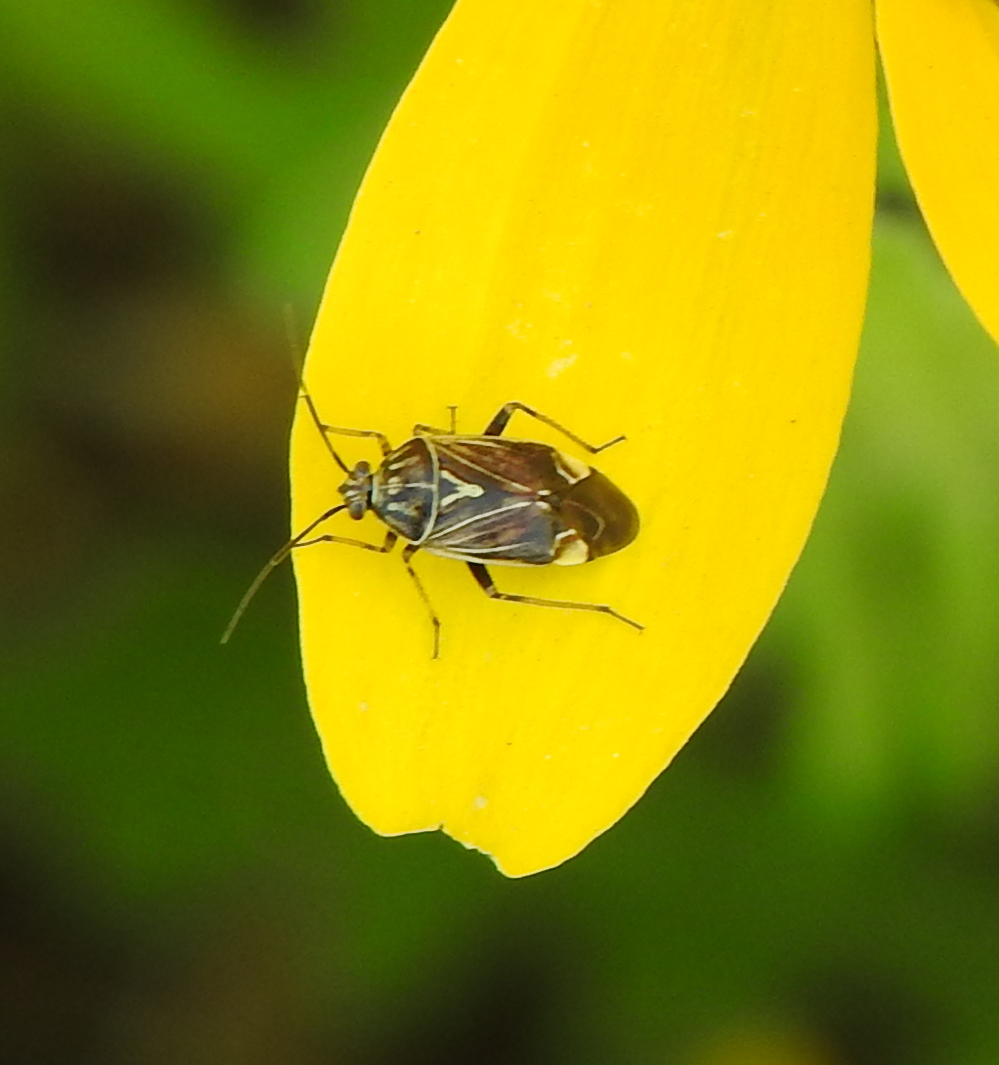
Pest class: lygus_bug